Stewart–Haas Racing

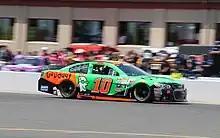
Patrick at Sonoma in 2015, the final year of Go Daddy sponsorship.

The No. 10 was originally the No. 35, the second car of Tommy Baldwin Racing in 2011. In August 2011, it was announced that Danica Patrick would jump to NASCAR competition full-time with sponsor GoDaddy, running a limited Sprint Cup Series schedule of 8-10 races in addition to a full-time Nationwide Series ride with JR Motorsports. Stewart–Haas and TBR formed a partnership, with TBR fielding the number 10 (the number Patrick had used in her karting days) as a second full-time entry. Patrick drove 10 races, with a best finish of 17th at Phoenix in November.